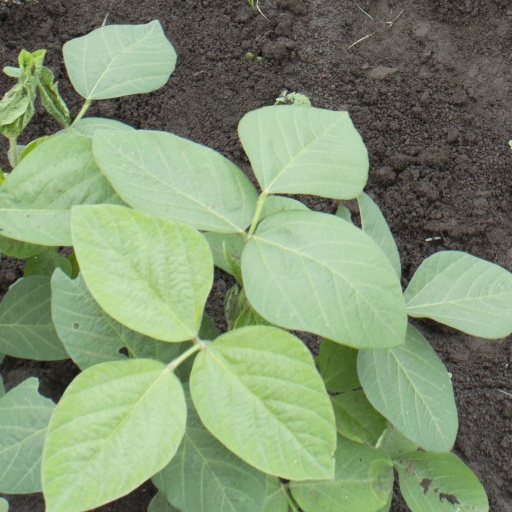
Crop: soybean